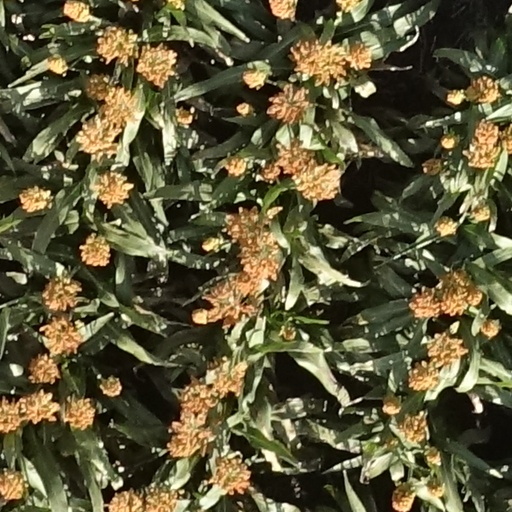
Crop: sorghum